Sky position (RA, Dec in degrees): 211.897, 5.906
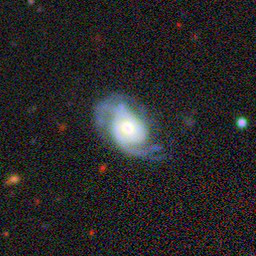
Galaxy morphology: Unbarred Loose Spiral Galaxies